Henry T. Waskow

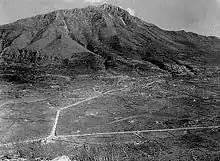
Monte Sammucro and San Pietro, where Captain Waskow was killed in action

When President Franklin D. Roosevelt put the National Guard under federal control and activated the 36th Infantry Division, the Waskow brothers were transferred to Camp Bowie, Texas in January 1941. Waskow was given his commission as a second lieutenant on March 14, 1941 and received training at Fort Benning, Georgia before being assigned to 'B' Company of the 1st Battalion, 143rd Infantry Regiment.